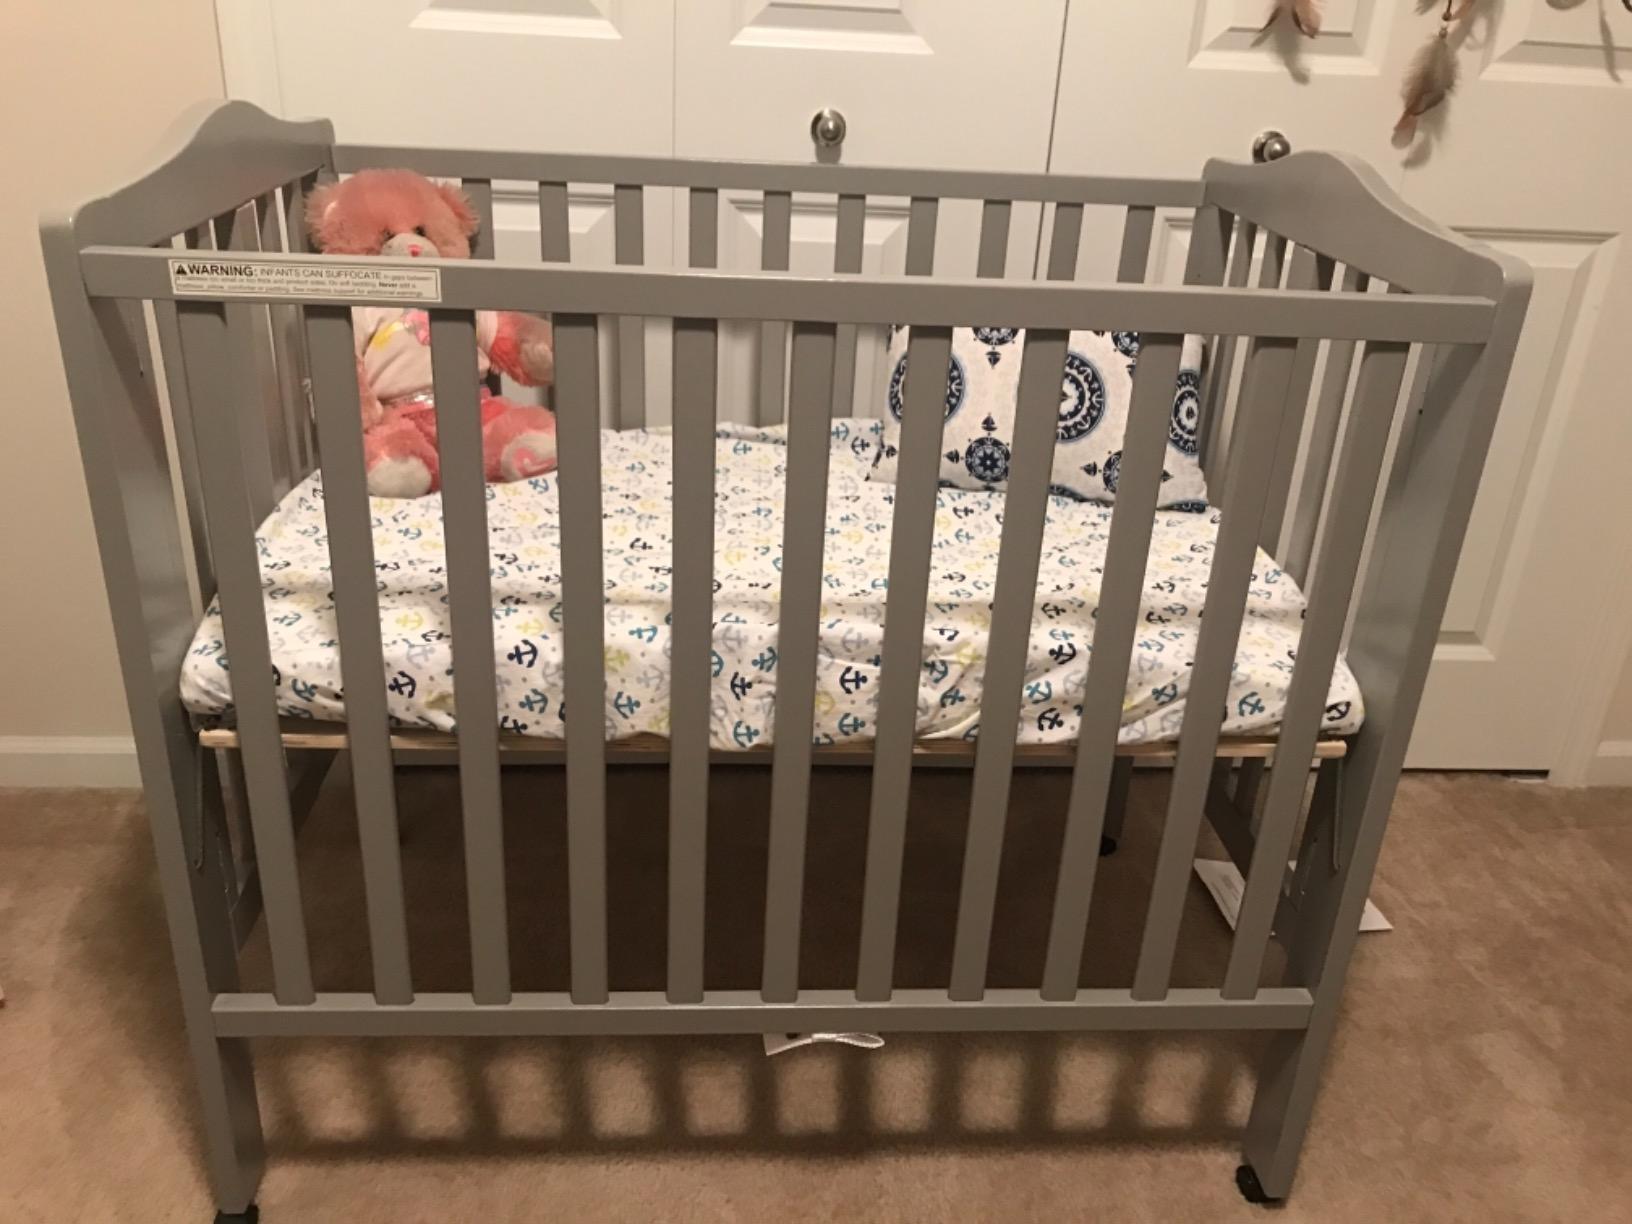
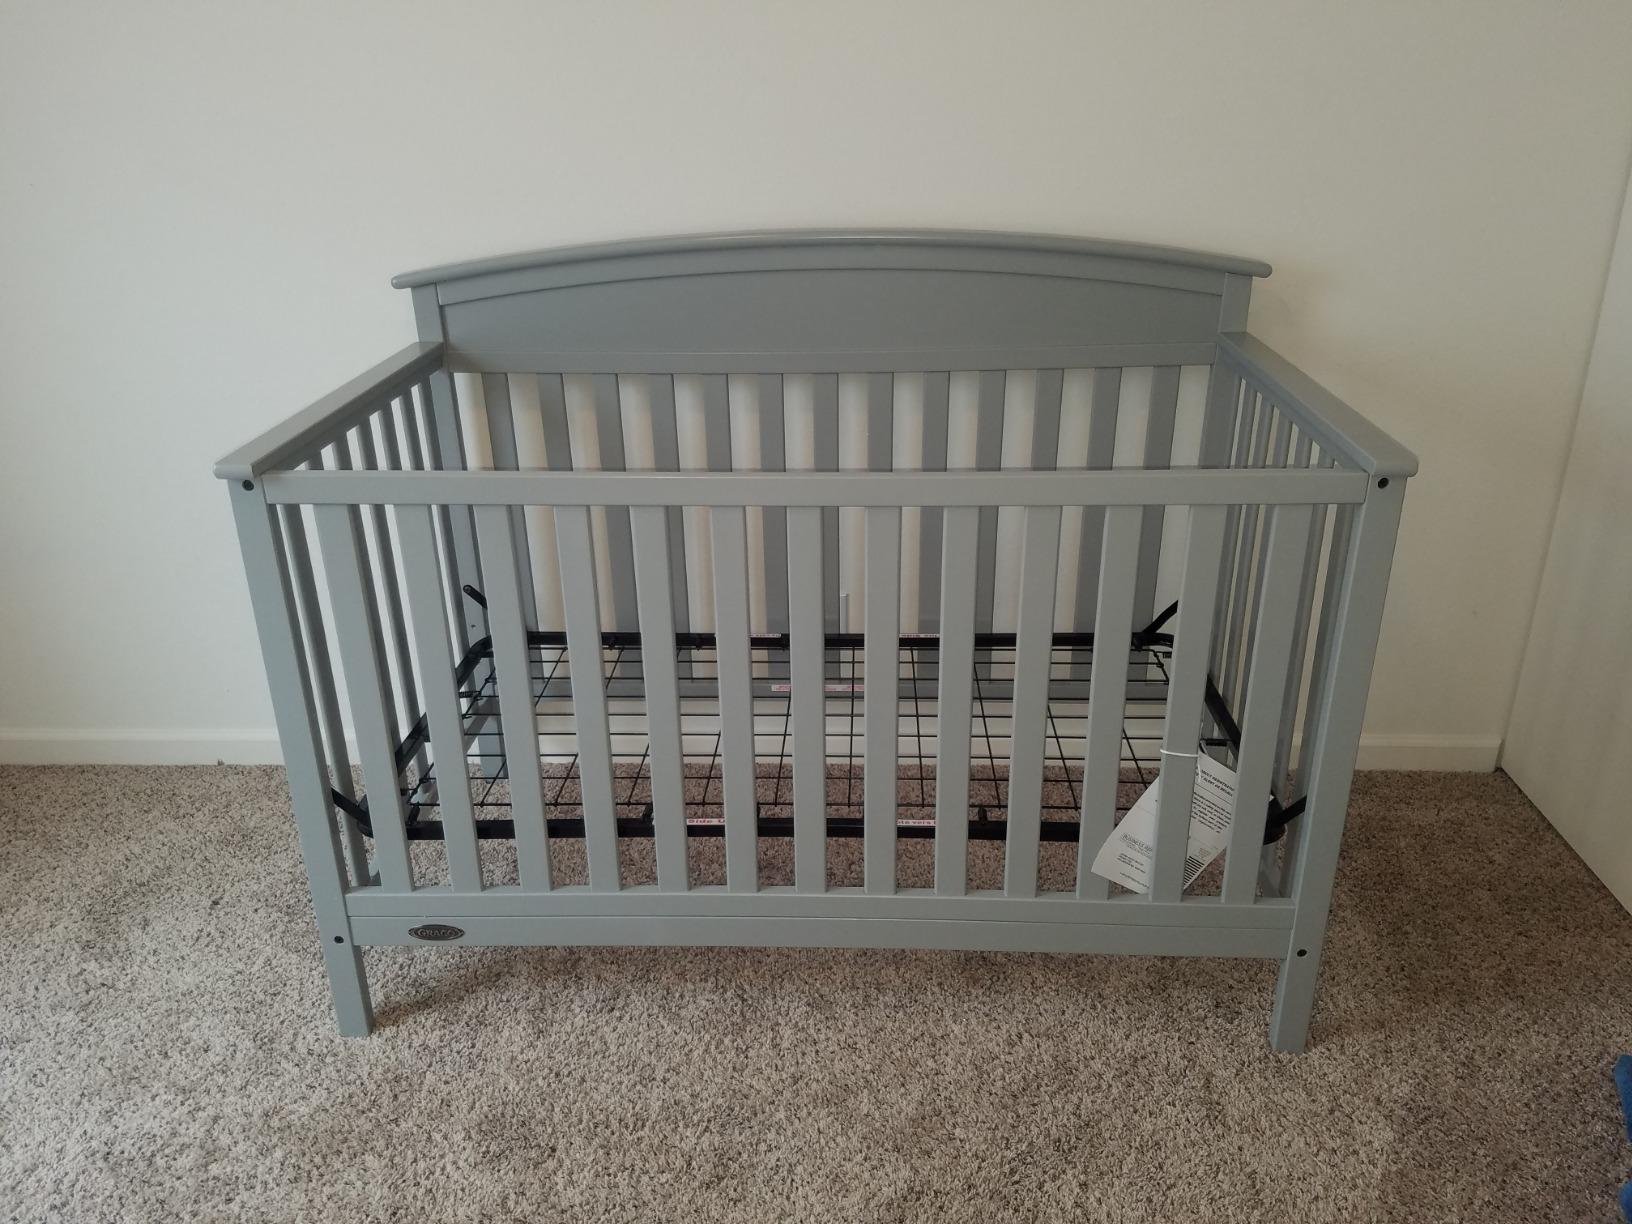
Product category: products_crib
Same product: no